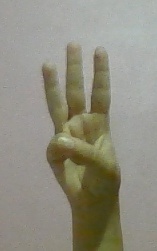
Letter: thaa